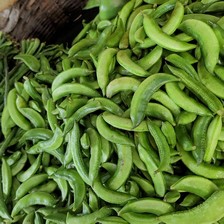
Label: others